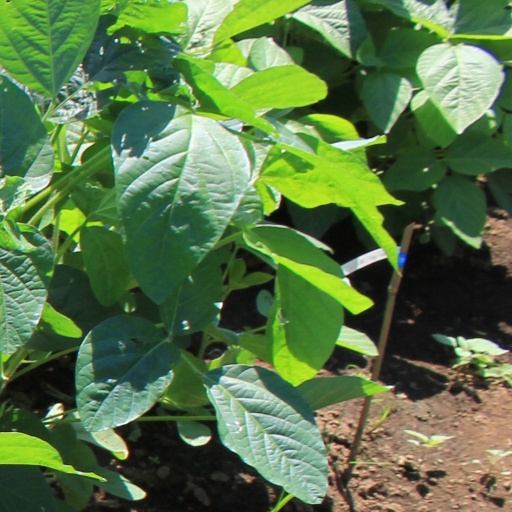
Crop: soybean